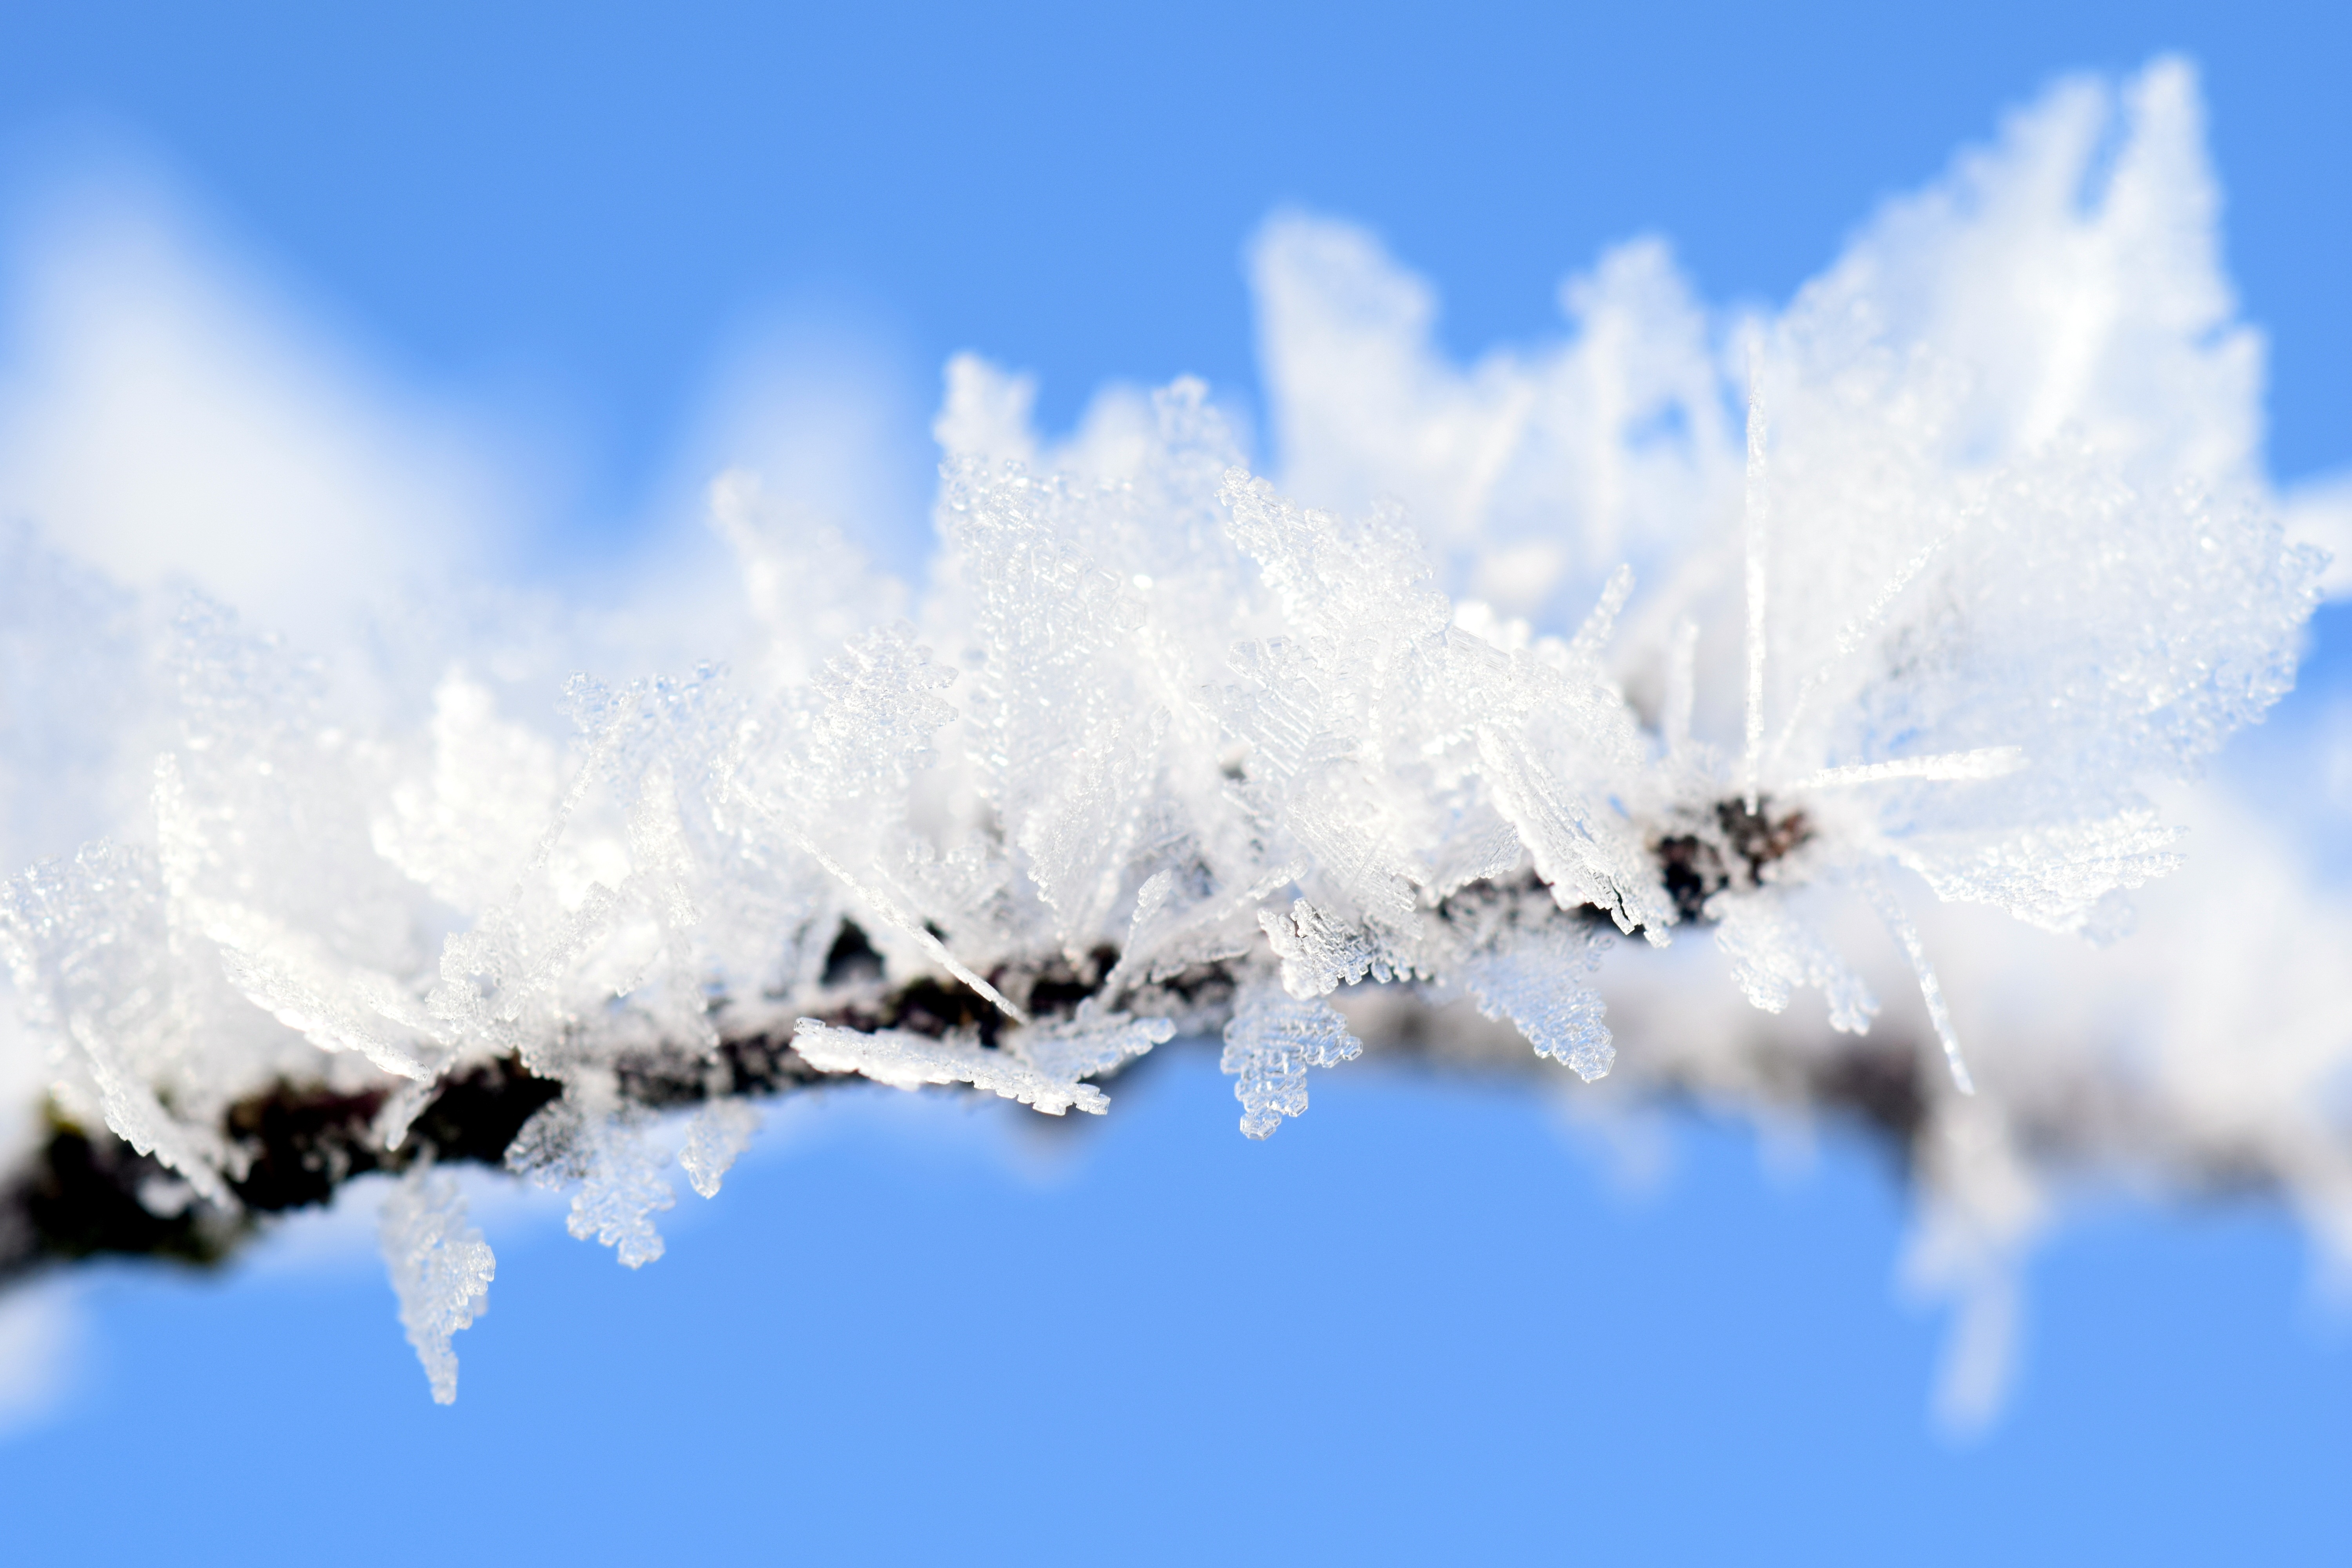
nature, branch, snow, cold, winter, sky, flower, frost, ice, weather, frozen, close, season, close up, beautiful, wintry, winter magic, hoarfrost, freezing, macro photography, crystals, ice flowers